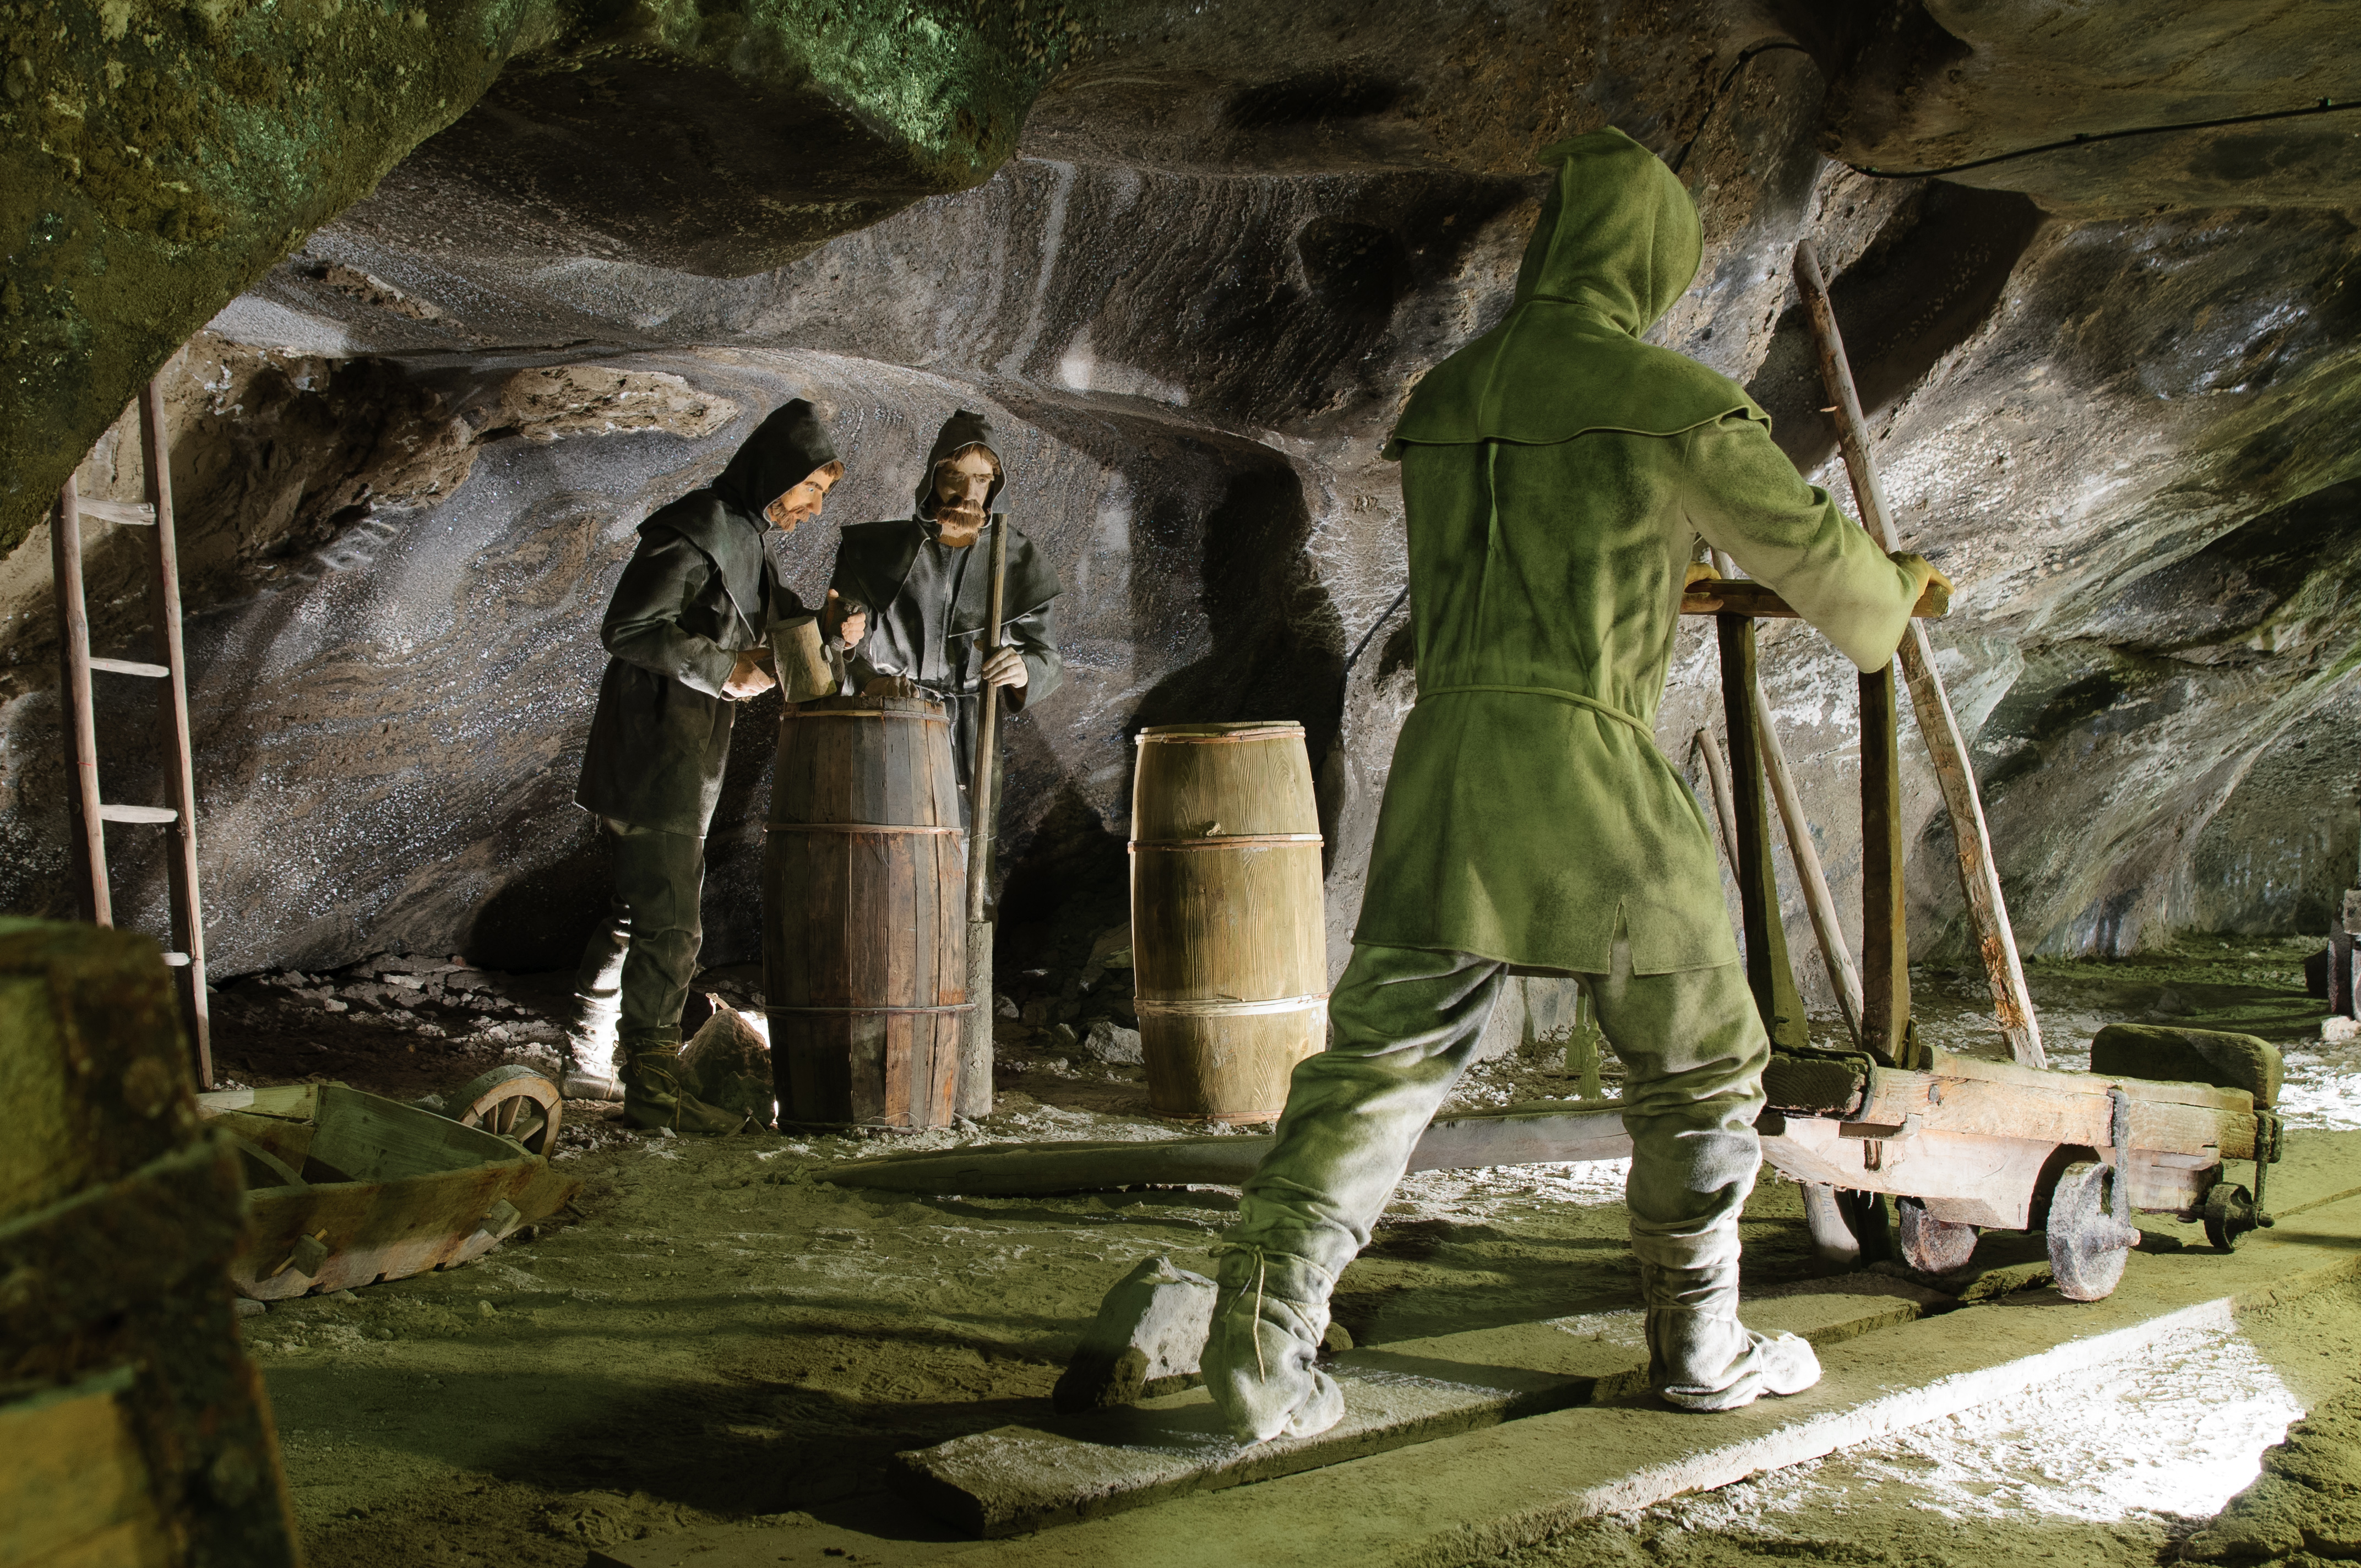
zoo, nikon, krakow, d300, ancient history